Air Zaïre

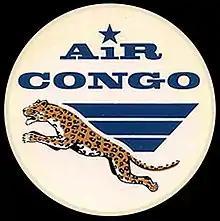
Air Congo logo.

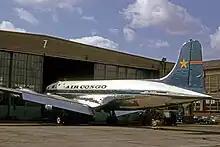
Air Congo Douglas DC-4 Skymaster at Brussels Airport for maintenance during 1965.

After Congolese independence from Belgium in 1960, the Belgian national airline Sabena continued to operate routes in the country. Plans for the formation of a Congolese airline were delayed due to the Congo Crisis; however, in January 1961 a protocol was signed with Sabena for the creation of a limited liability company to be named "Air Congo". On 1961 the company was formed, and incorporated on 28 June with Sabena providing technical assistance and personnel. The Congolese government held a 65% percent stake, with Sabena holding 30%, and Air Brousse and Sobelair holding the balance. The initial fleet of Air Congo consisted of Douglas DC-3s, Douglas DC-4s and Douglas DC-6Bs; the first international destinations served by the carrier were Entebbe, Luanda, Nairobi, and Ndola. Sabena and Air Brousse continued their operations but these were ceased when Air Congo began operations on 21 June 1961. Whilst the airline was granted exclusive rights to operate scheduled domestic and international flights, it also received subsidies from the government in Léopoldville for any shortfall in loans which had been approved by the government.